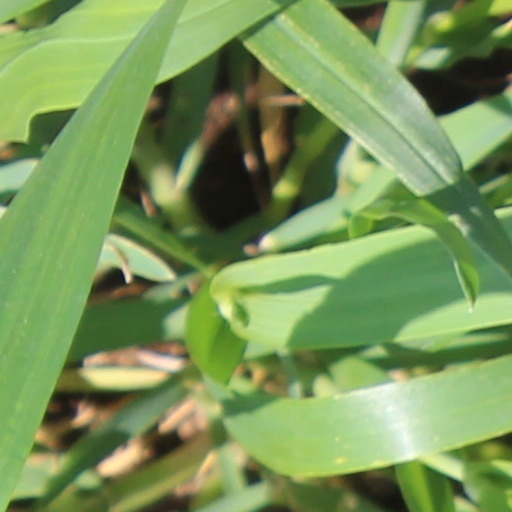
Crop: wheat